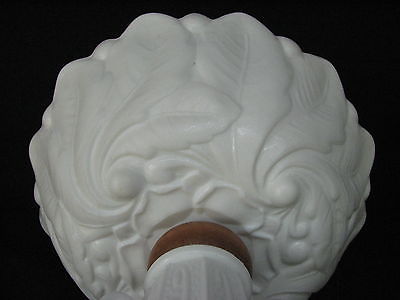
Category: lamp